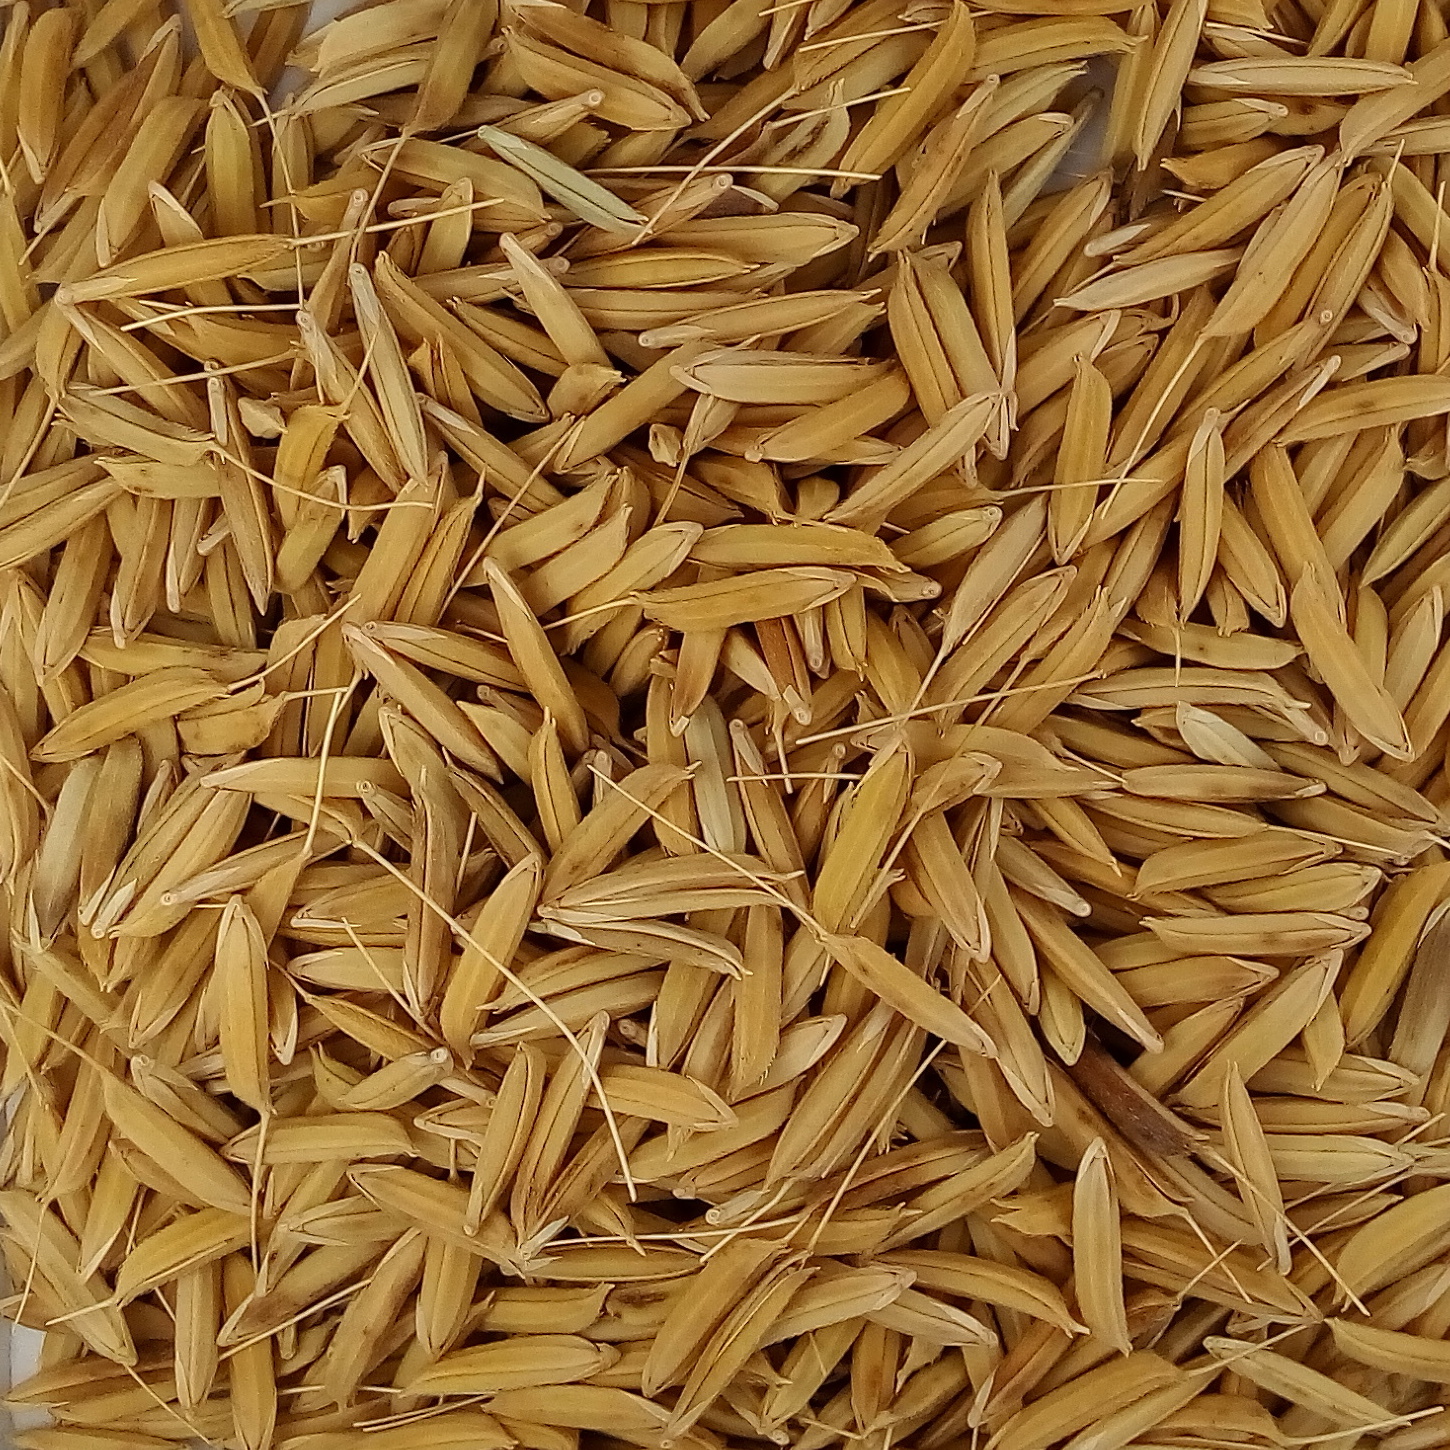
Rice seed variety: 1728